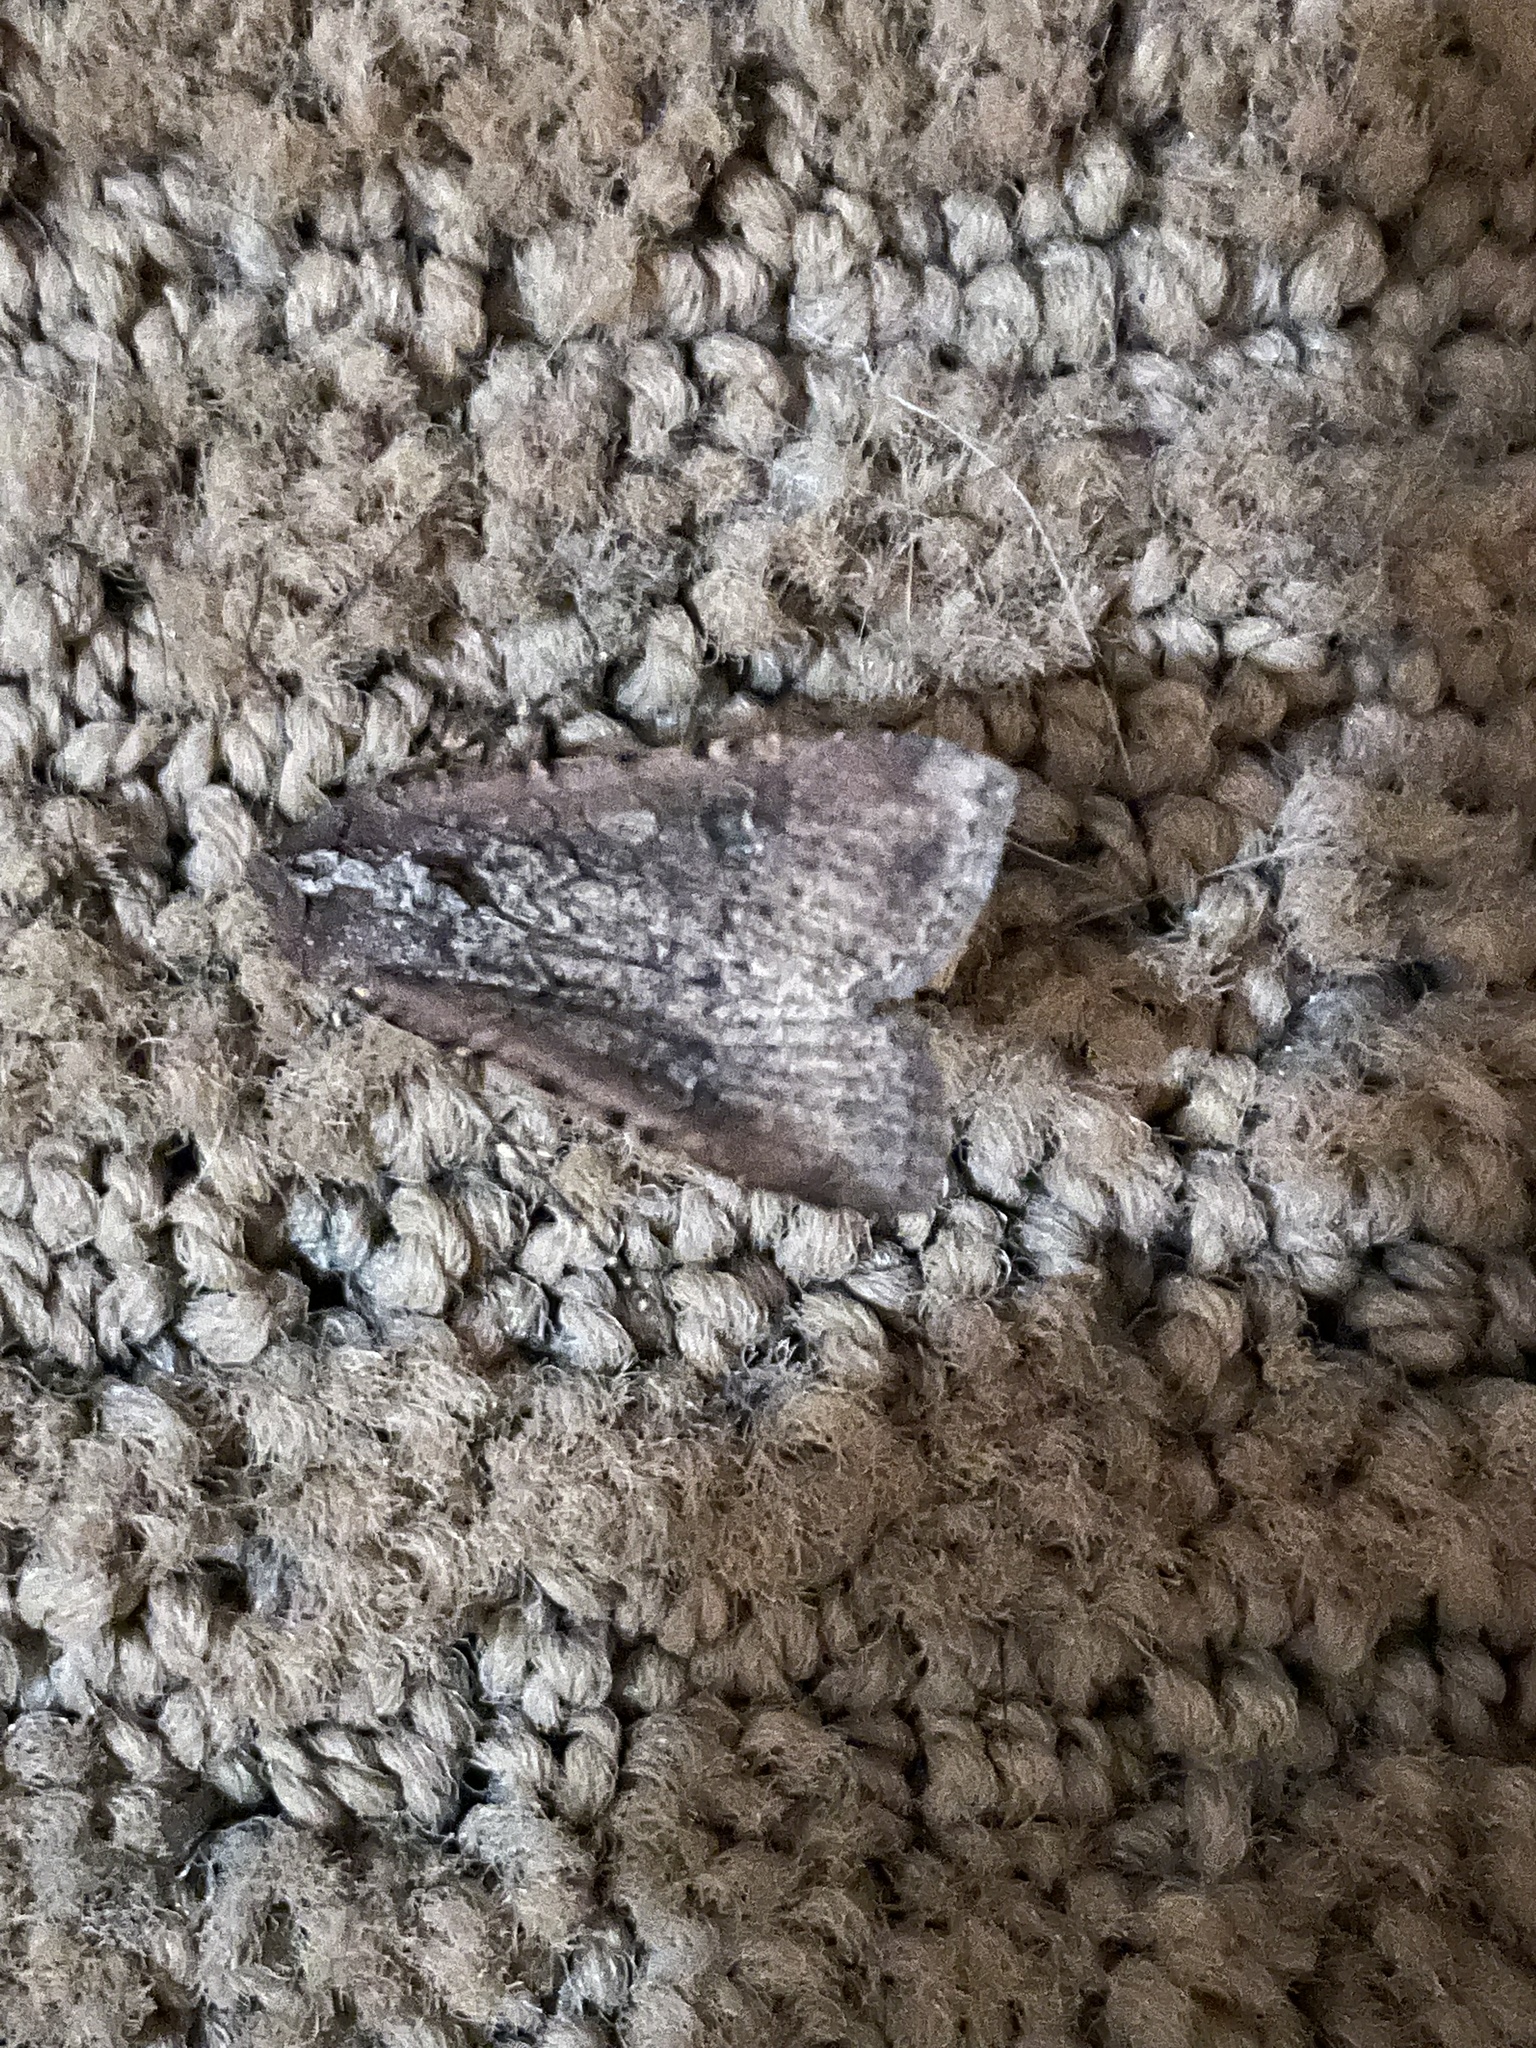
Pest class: cutworms